Ka'ba-ye Zartosht

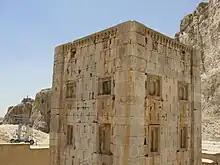
Rectangular pits on the outer walls of the structure

To prevent the finished building from becoming too simple or monochrome, its creators added two architectural diversities: firstly, forming double-edged shelves from one or two flat plates of grey-black stone and placing them on the walls; secondly, carving small rectangular pits into the upper and middle sections of the outer walls that give a more delicate appearance to the tower's faces. The black stones were probably brought from Mount Mehr in Persepolis, and installed on the walls in three rows: